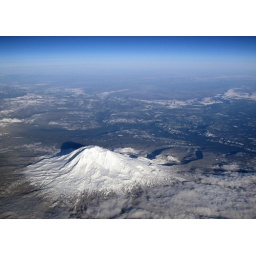
Can't remember which mountain is this but it was while we were flying over Washington from LA to Vancouver.